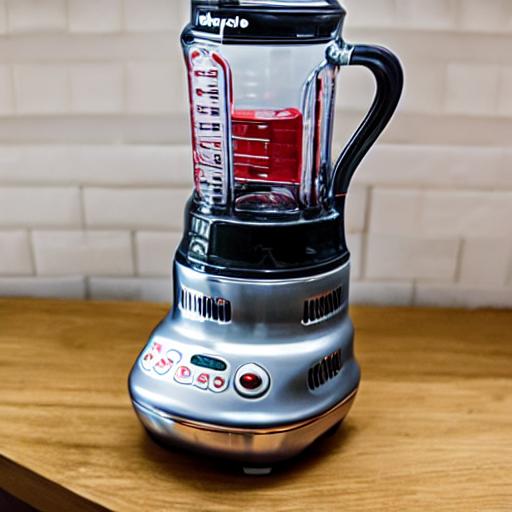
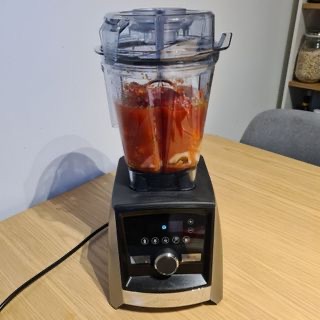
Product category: items_blender
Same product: no